Critical Path (video game)

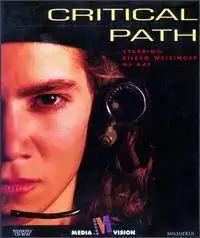
Cover art featuring Eileen Weisinger as Kat, one of the main protagonists

Critical Path is a post-apocalyptic interactive movie adventure video game developed by Mechadeus and published by Media Vision Technology. "Critical Path" featured real time video which made it appear to be graphically superior to most games of its time. In actuality, the entire game was an interactive movie, where most choices would simply cause the game to progress or end.